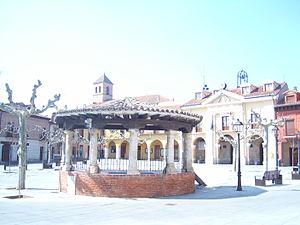
Simancas est une commune de la province de Valladolid dans la communauté autonome de Castille-et-León en Espagne.